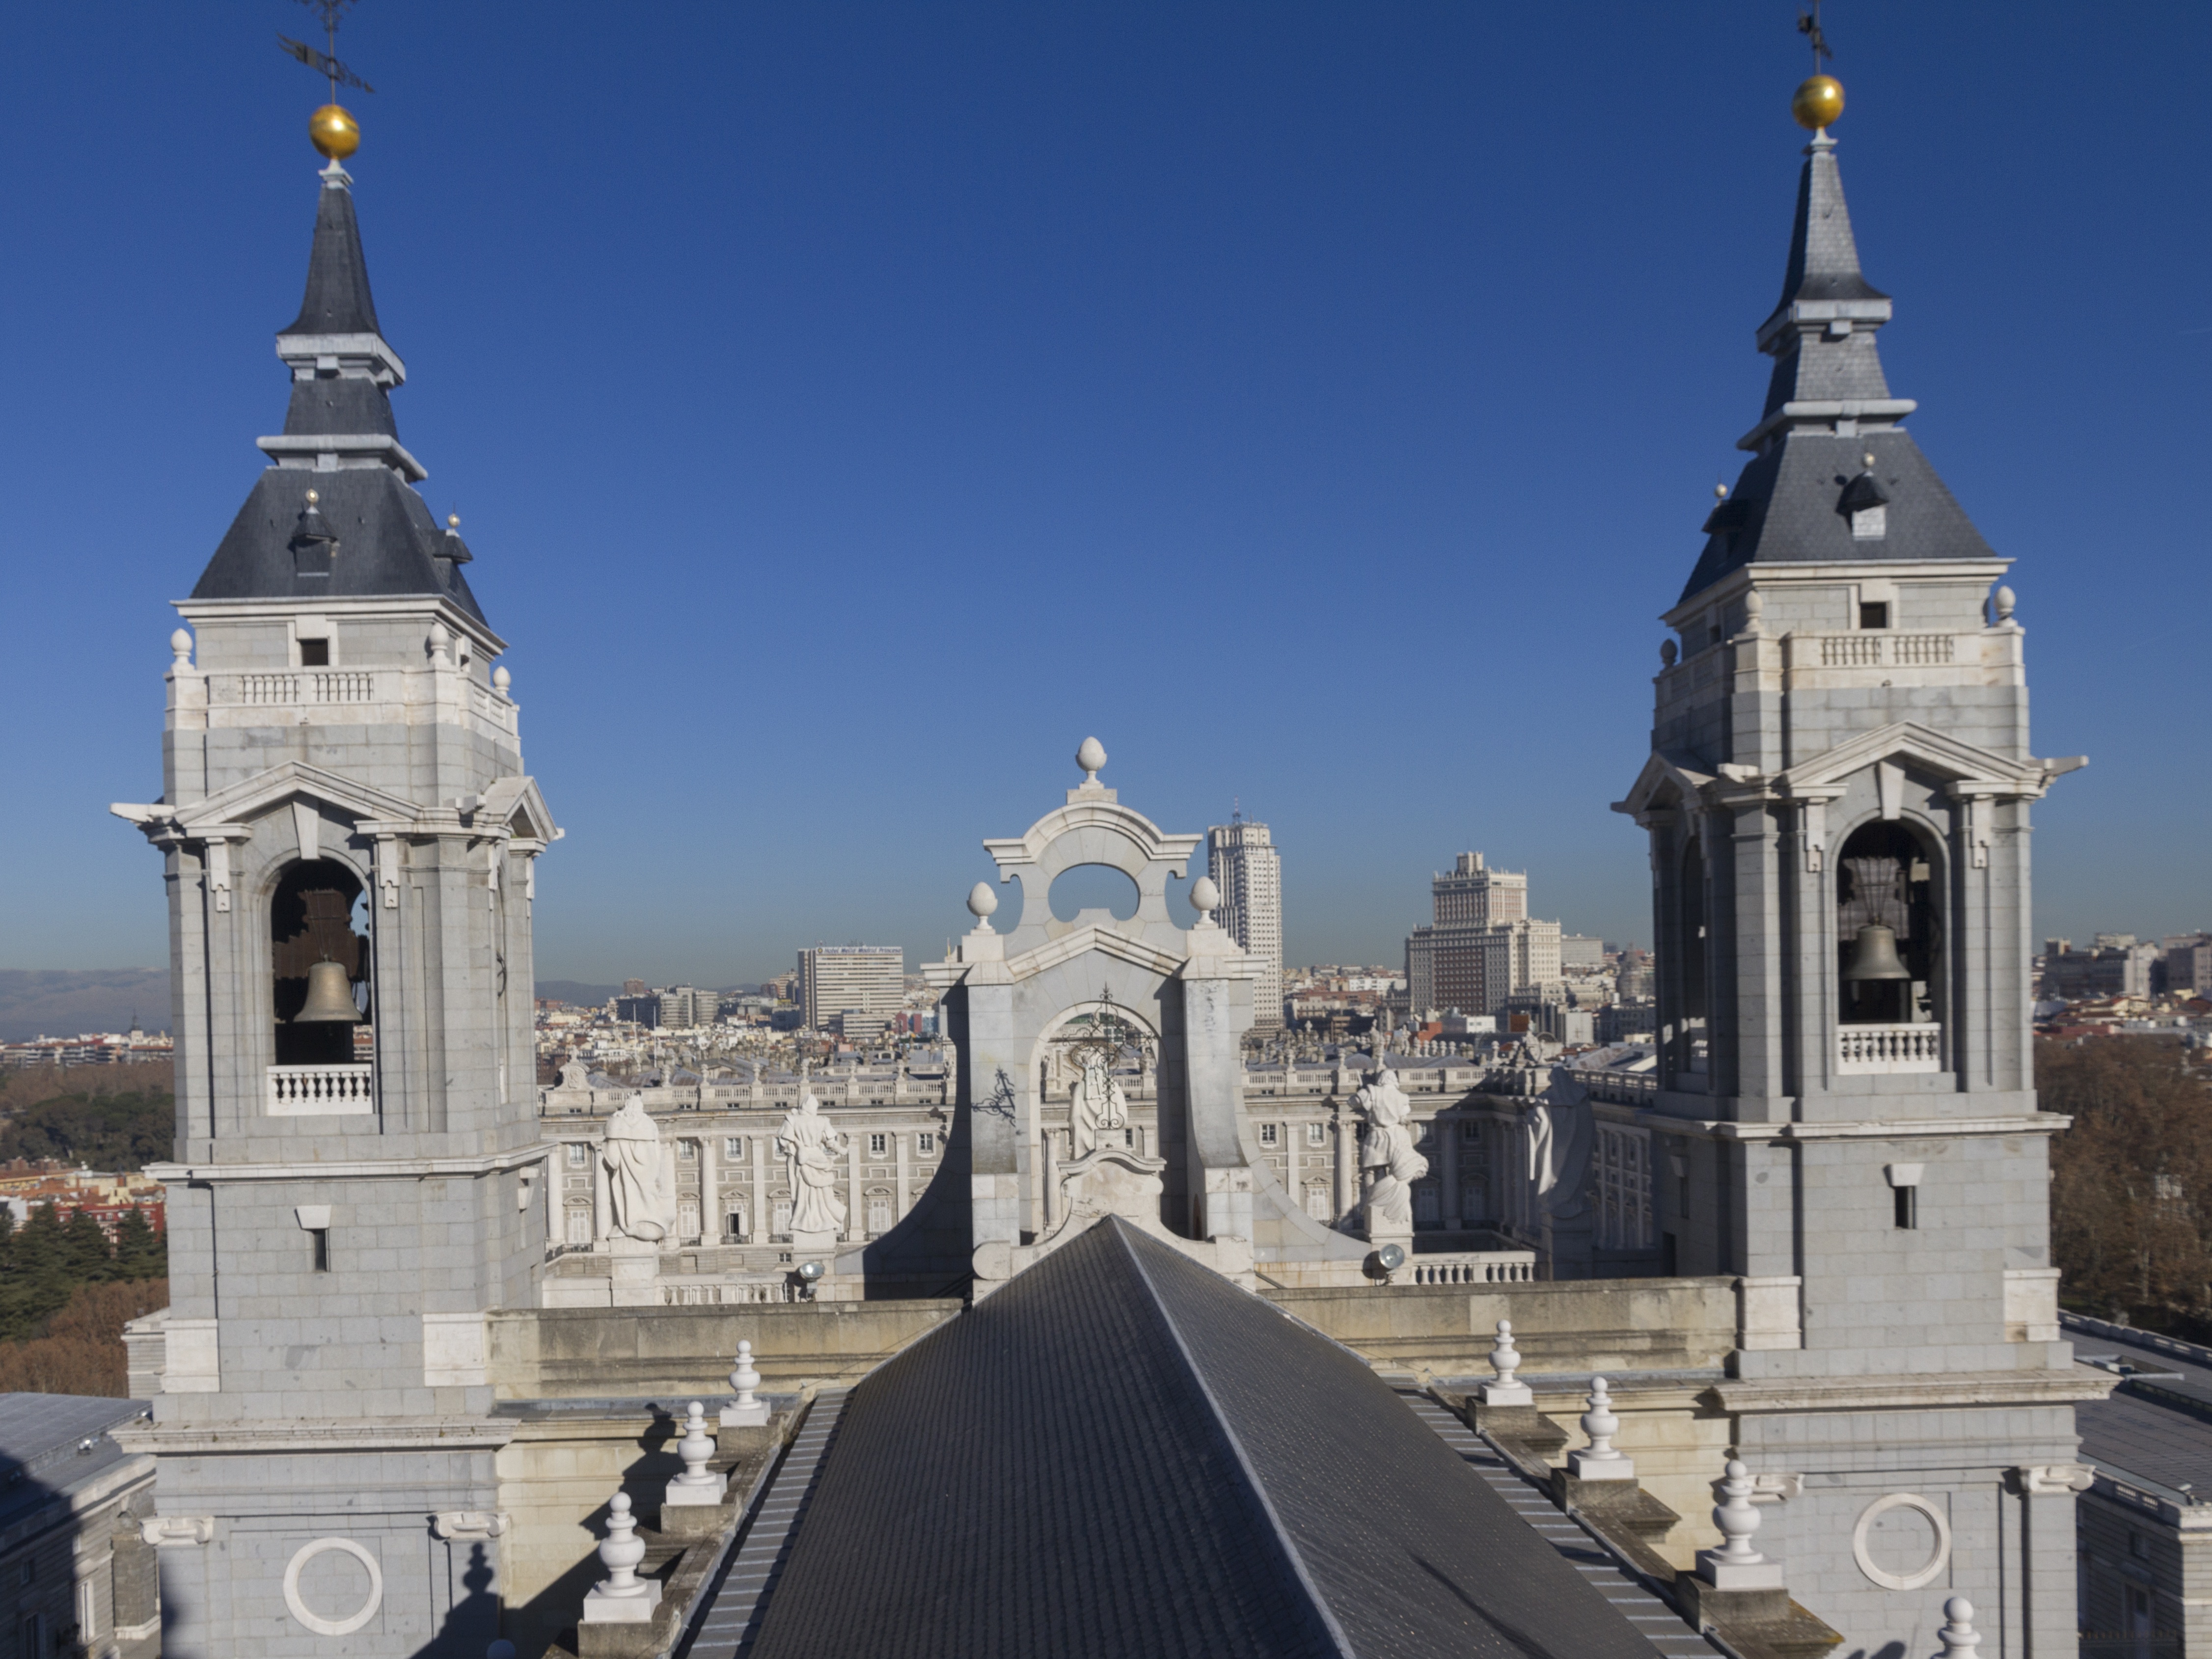
building, monument, landmark, church, cathedral, place of worship, spire, steeple, madrid, basilica, monuments, tours, almudena cathedral, royal palace